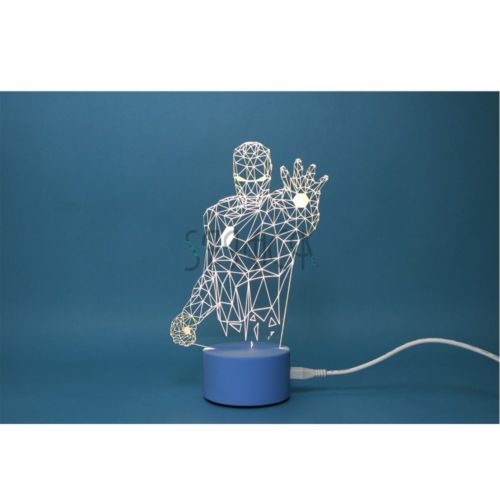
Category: lamp